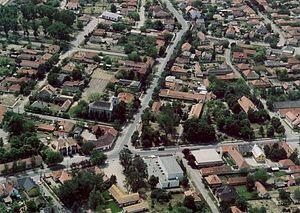
Orgovány est un village et une commune du comitat de Bács-Kiskun en Hongrie.